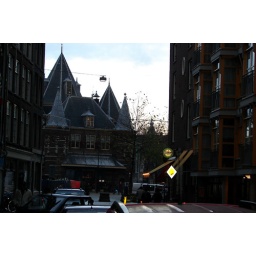
down the street near my house